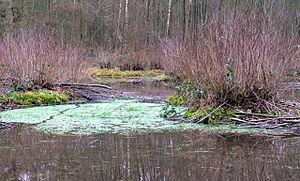
Hottonie des marais (Hottonia palustris), photographiée dans le nord de la France, sur une mare intraforestière dans le centre de la région Nord-Pas-de-Calais (Parc naturel régional Scarpe-Escaut)